Epsom

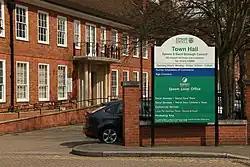
Epsom Town Hall

The first railway line to reach Epsom was the London, Brighton and South Coast Railway (LBSCR), which opened a railway station in the Upper High Street in 1847. Services initially ran to Croydon, where there was a junction with the Brighton Main Line. The line between and was opened by the independent Epsom and Leatherhead Railway Company on 1 February 1859. It was initially constructed as a single-track line and services were run by the London and South Western Railway (LSWR). The LSWR's own line via towards was completed two months later, allowing trains from Epsom to reach . The LBSCR extended its line westwards to meet that of the LSWR in August of the same year, allowing it to run services to Leatherhead. Two branch lines serving the race course opened to and in 1865 and 1901 respectively.